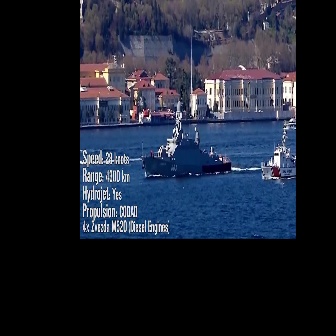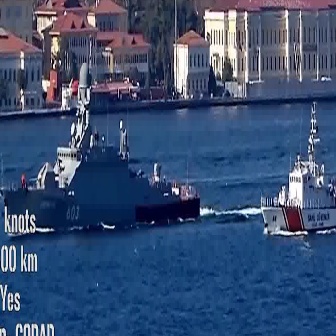
  Please identify the target specified by the bounding box [140,84,231,175] in the first image and locate it in the second image. Return the coordinates in [x_min,y_min,x_max,y_max] format.
Answer: [0,31,199,231]